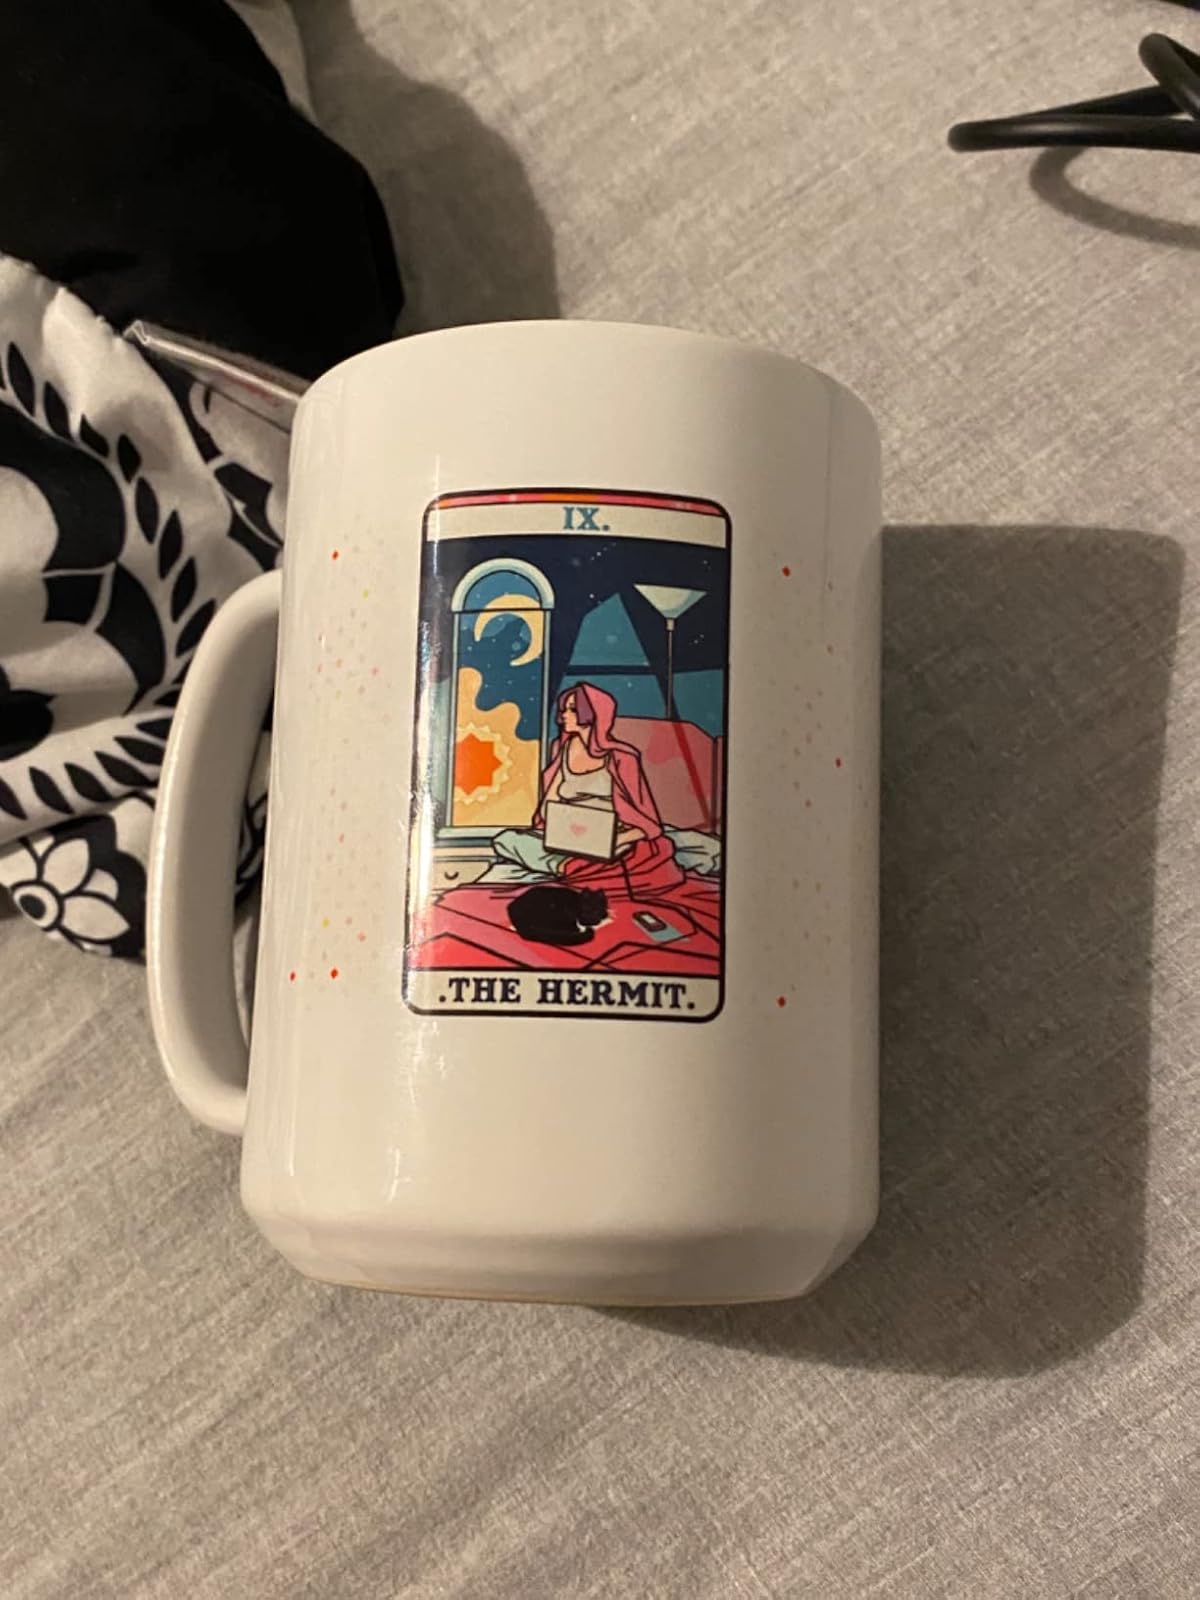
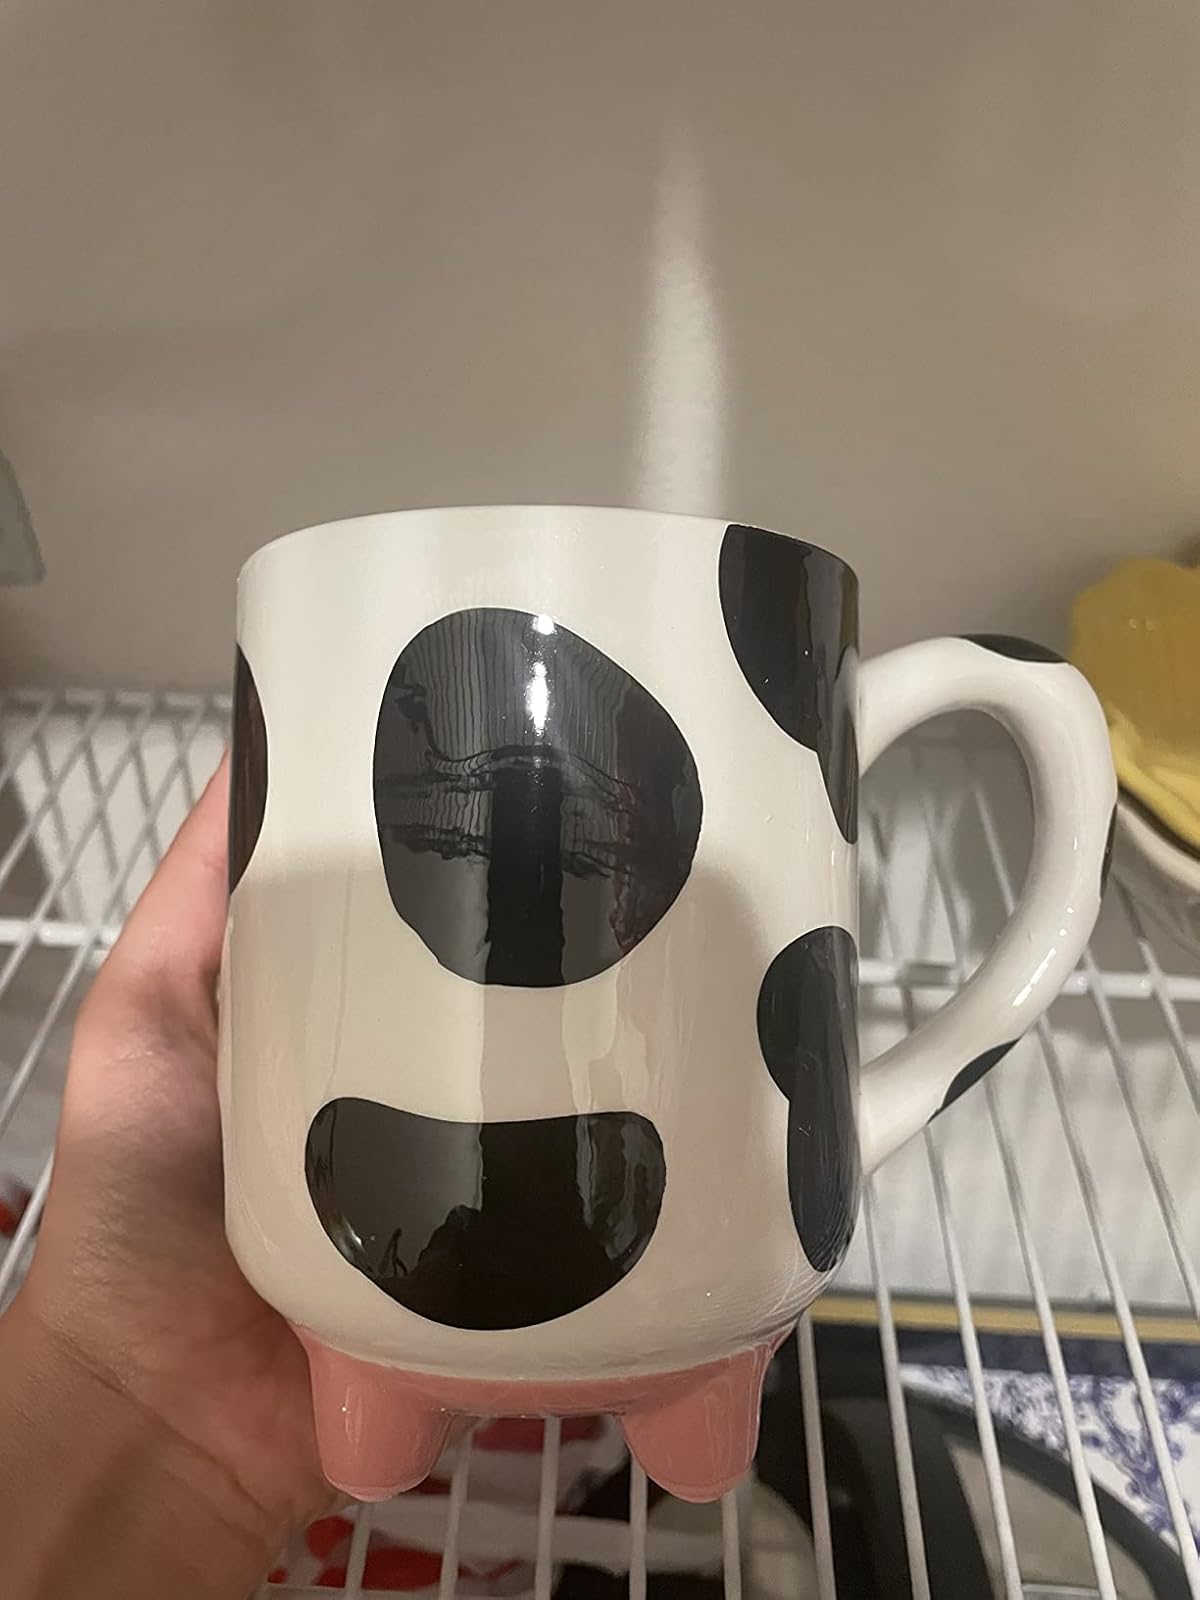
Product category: items_mug
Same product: no